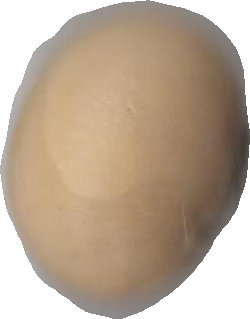
Variety: Grobogan